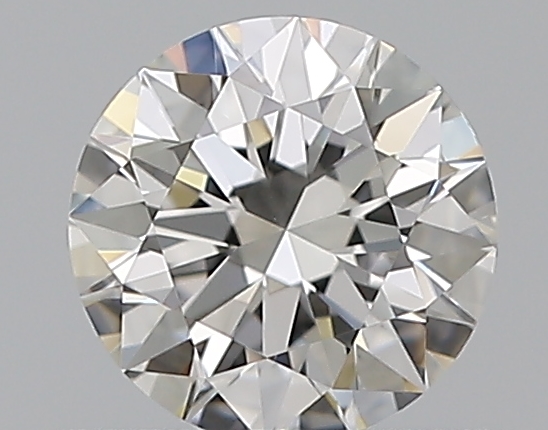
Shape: round
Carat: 0.51
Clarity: VS1
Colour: F
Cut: EX
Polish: EX
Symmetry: EX
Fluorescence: N
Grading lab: GIA
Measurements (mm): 5.13 x 5.15 x 3.18